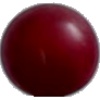
Label: Cherry Wax Red 1